Hands (store)

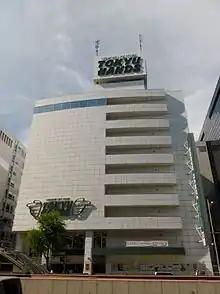
Tokyu Hands Shinsaibashi store in Chuo-ku, Osaka

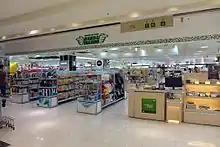
Tokyu Hands in Breeze Centre, Taipei

, known as Hands (formerly Tokyu Hands), is a Japanese department store chain. Hands is now part of Cainz (itself a member of the ). Tokyu Hands opened their first store in Shibuya, Tokyo in 1976 as a DIY (Do-It-Yourself) store, hence the logo with two hands, and the emphasis on crafts and materials for projects.